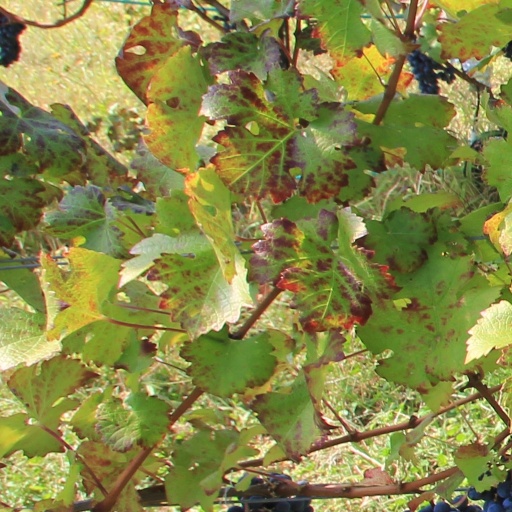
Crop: grape